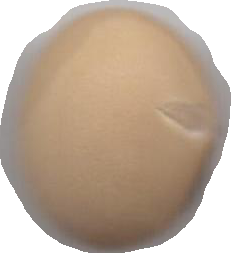
Variety: Anjasmoro